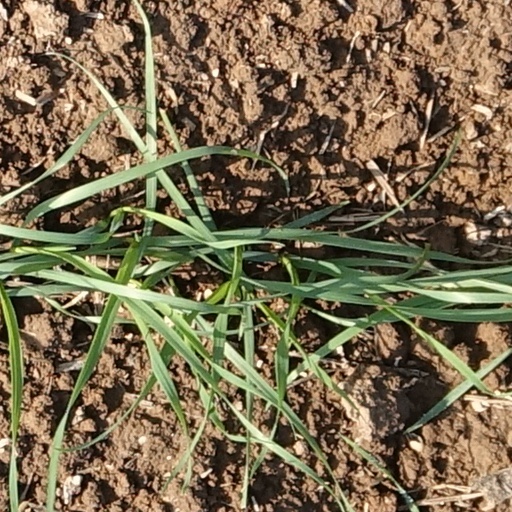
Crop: wheat